Gaetano Monti

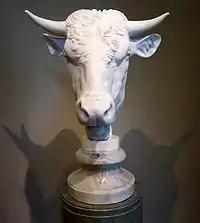
"Head of a Bull" (1824) in the National Gallery of Art, Washington, D.C.

Gaetano Monti (c. 1750 – 1824) was an Italian sculptor, active in Milan. Little is known about his career; he was, for a time, active as a teacher of anatomy at the Ospedale Maggiore, where he numbered among his pupils Andrea Appiani and Gaetano Matteo Monti. Monti is sometimes confused with the latter due to the similarity between their names, and the fact that the younger artist also spent part of his career in Milan.